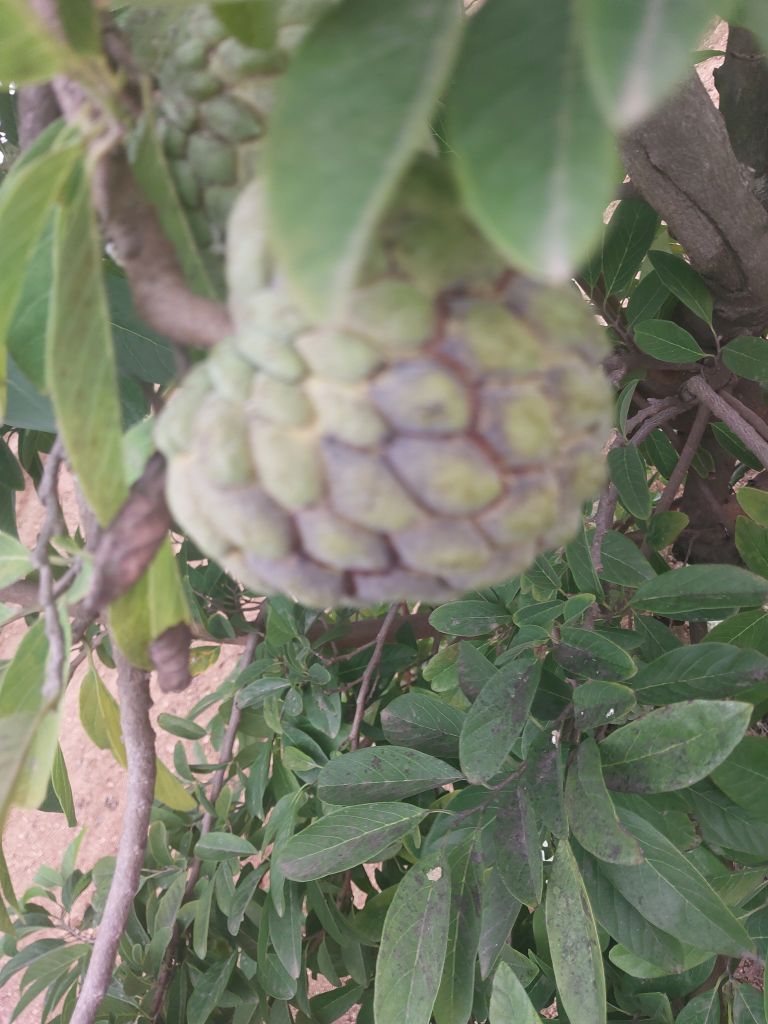
Disease label: Athracnose